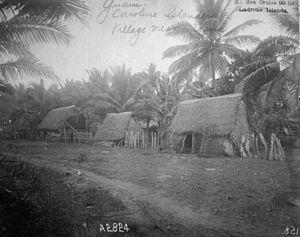
Le syndrome de Guam, est une neuropathie chronique atypique, épidémique mais non contagieuse, découverte dans l'Île de Guam, la plus grande des îles Mariannes.